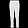
Label: Trouser